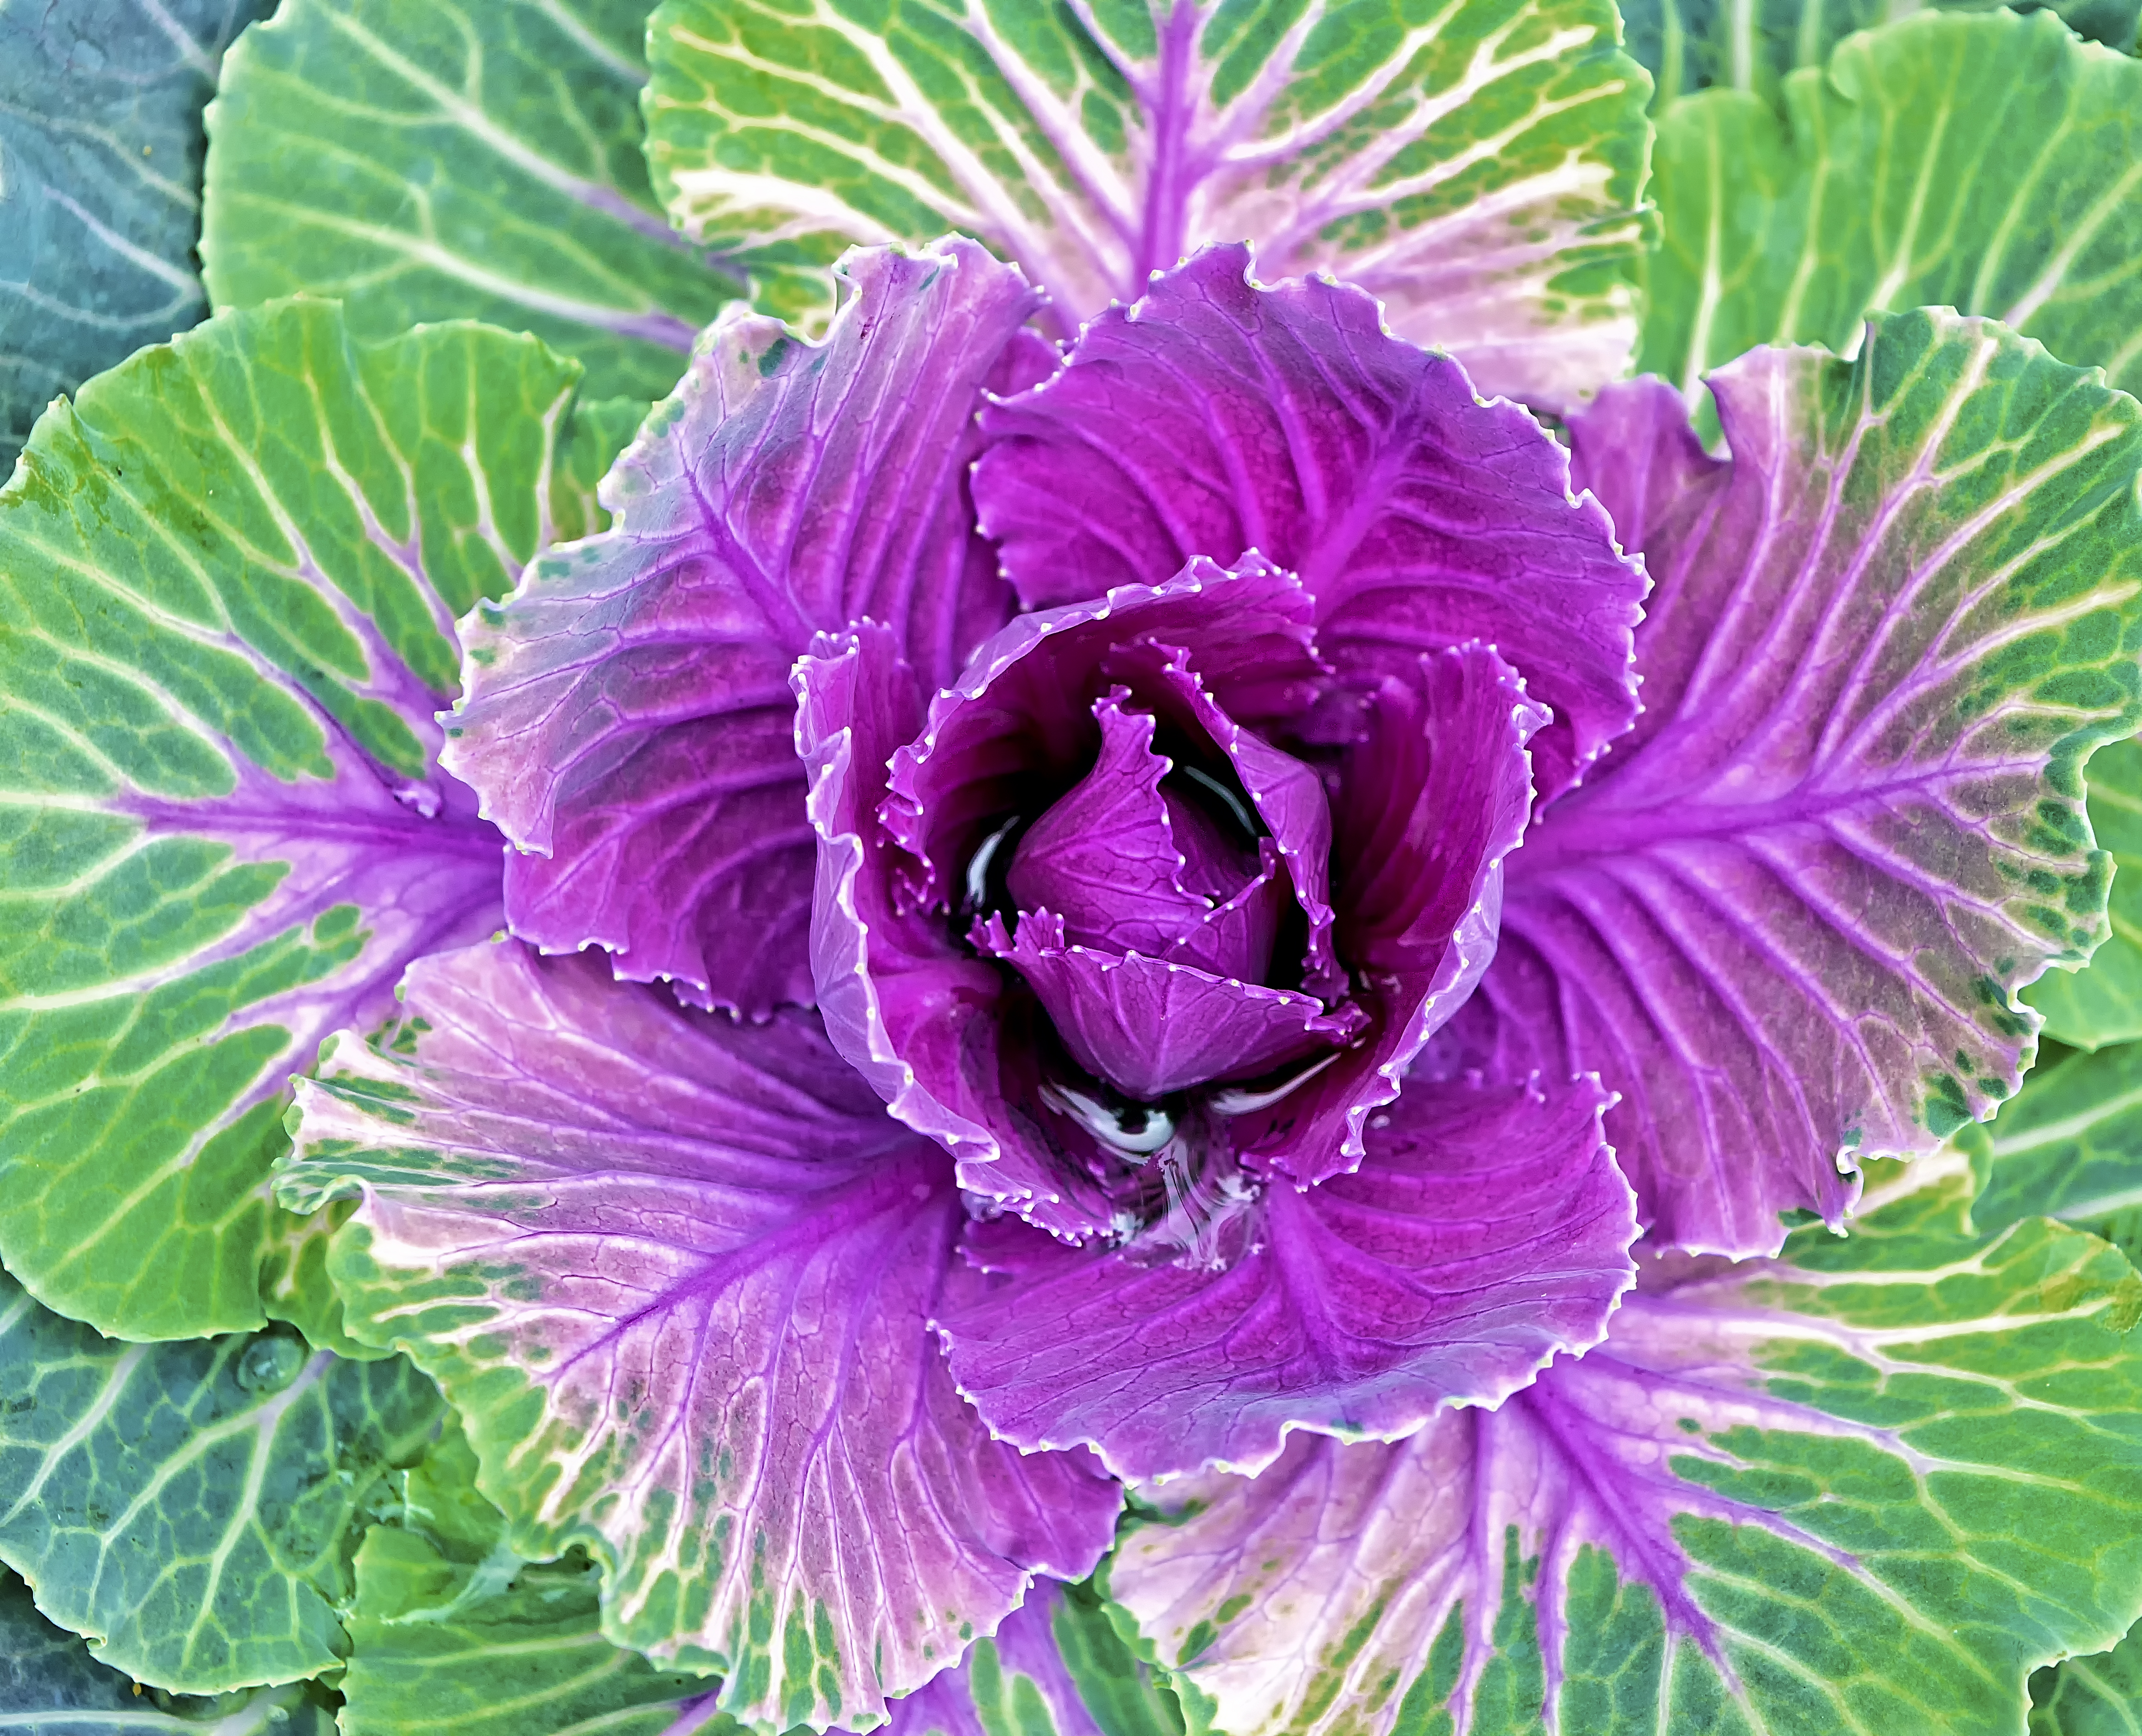
nature, flower, plant, flora, land plant, produce, petal, flowering plant, floristry, flower bouquet, food, vegetable